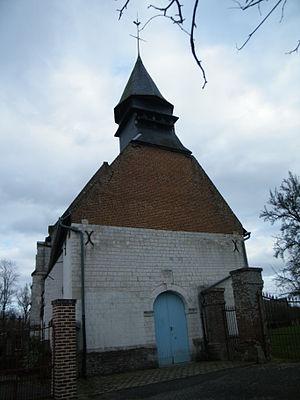
église 2
L'église Saint-Martin d'Yvrencheux est une église paroissiale située dans le village d'Yvrencheux à l'ouest du département de la Somme au nord-est d'Abbeville.
Yvrencheux est une commune française située dans le département de la Somme, en région Hauts-de-France.